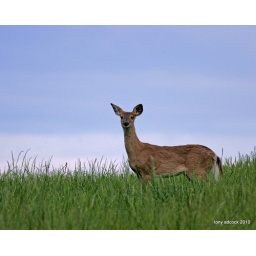
this one had just bolted across the road ahead of me and stopped in a field to watch.